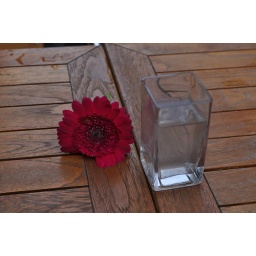
flower in need of water